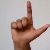
The image shows a hand gesture representing the letter 'L' in Indian Sign Language.